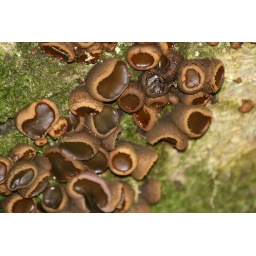
Seen growing on a dead oak tree in a forest in Wiltshire